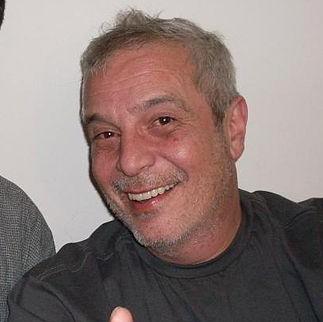
Age: 53